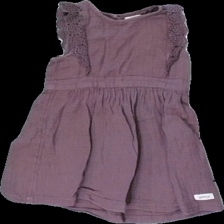
View: front
Type: Dress
Category: Children
Brand: Newbie (Kappahl)
Colors: Purple
Material: 100% cotton
Pattern: Lace
Cut: Regular
Size: 98
Season: All
Damage location: bottom left
Damage 2 location: bottom left
Price range: <50
Recommended usage: Reuse
Description: lila klänning med spets volanger på axlarna